Steam (service)

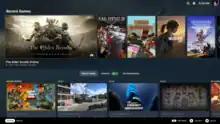
Steam's "Big Picture" mode is more optimized for a larger screen with a larger, simpler interface that mimics the Steam Deck interface and is easily navigable with either a controller or mouse.

Steam's "Big Picture" mode was announced in 2011; public betas started in September 2012 and were integrated into the software in December 2012. Big Picture mode is a 10-foot user interface, which optimizes the Steam display to work on high-definition televisions, allowing the user to control Steam with a gamepad or with a keyboard and mouse. Gabe Newell stated that Big Picture mode was a step towards a dedicated Steam entertainment hardware unit. With the introduction of the Steam Deck, Valve began pushing the new Big Picture mode based on the Steam Deck UI in beta testing in October 2022, and full release in February 2023. The new UI was also adopted by SteamVR in October 2023.